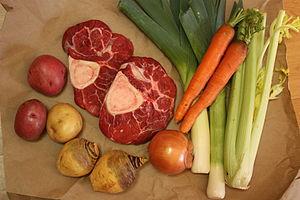
Pot-au-feu ingrédients
Le Fin Gras du Mézenc, ou fin gras, est une appellation d'origine désignant une carcasse bovine. Cette dénomination fait l'objet d'une protection au niveau européen par le biais d'une AOP. C'est un produit d'élevage bovin français.
Le pot-au-feu est une recette de cuisine traditionnelle emblématique historique de la cuisine française, et du repas gastronomique des Français, à base de viande de bœuf cuisant longuement à feu très doux dans un bouillon de légumes.
La Haute-Loire est un département français situé en région Auvergne-Rhône-Alpes, dans le sud-est du Massif central. Ses habitants sont appelés les Altiligériens. L'Insee et la Poste attribuent au département le code 43. Sa préfecture est Le Puy-en-Velay.